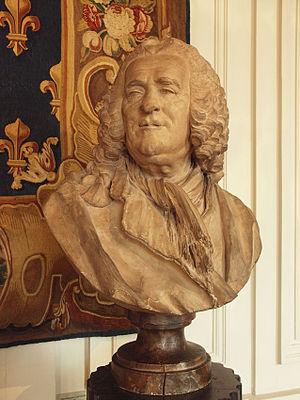
Alexis Piron, né à Dijon le 9 juillet 1689 et mort à Paris le 21 janvier 1773, est un poète, chansonnier, goguettier et dramaturge français.